Rani Pokhari

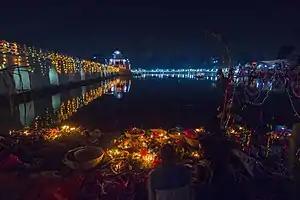
Chhath celebration at Rani Pokhari

A temple dedicated to Matrikeshwor Mahadev, a form of the Hindu deity Shiva, stands at the center of the pond. There is an idol of Harishankari, which is said to be the only one idol of both Saraswoti and Laxmi. It is reached from the street by a causeway. A large stone statue of an elephant bearing the images of Pratap Malla and his two sons Chakravartendra Malla and Mahipatendra Malla is situated on the tank's southern embankment.